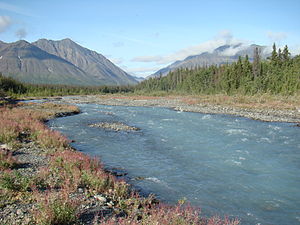
Kluane National Park
Quill Creek
Kluane National Park and Reserve er en nationalpark, der ligger i det sydvestlige hjørne af Yukon i Canada. Parken dækker et 21.980 km² stort område og omfatter Canadas højeste bjergtop, Mount Logan. Bjerge og gletsjere optager hele 82% af arealet og dominerer nationalparkens landskab.